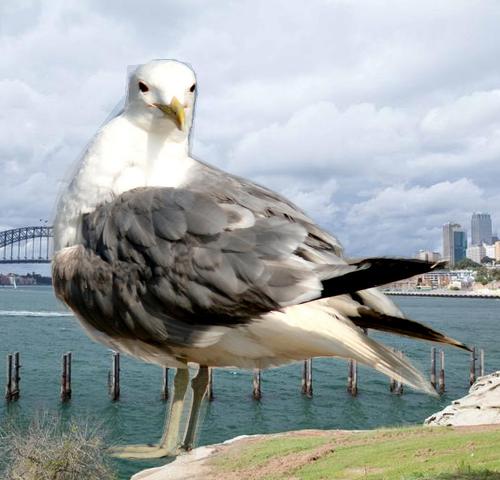
Bird species: California_Gull
Bird type: waterbird
Background: water